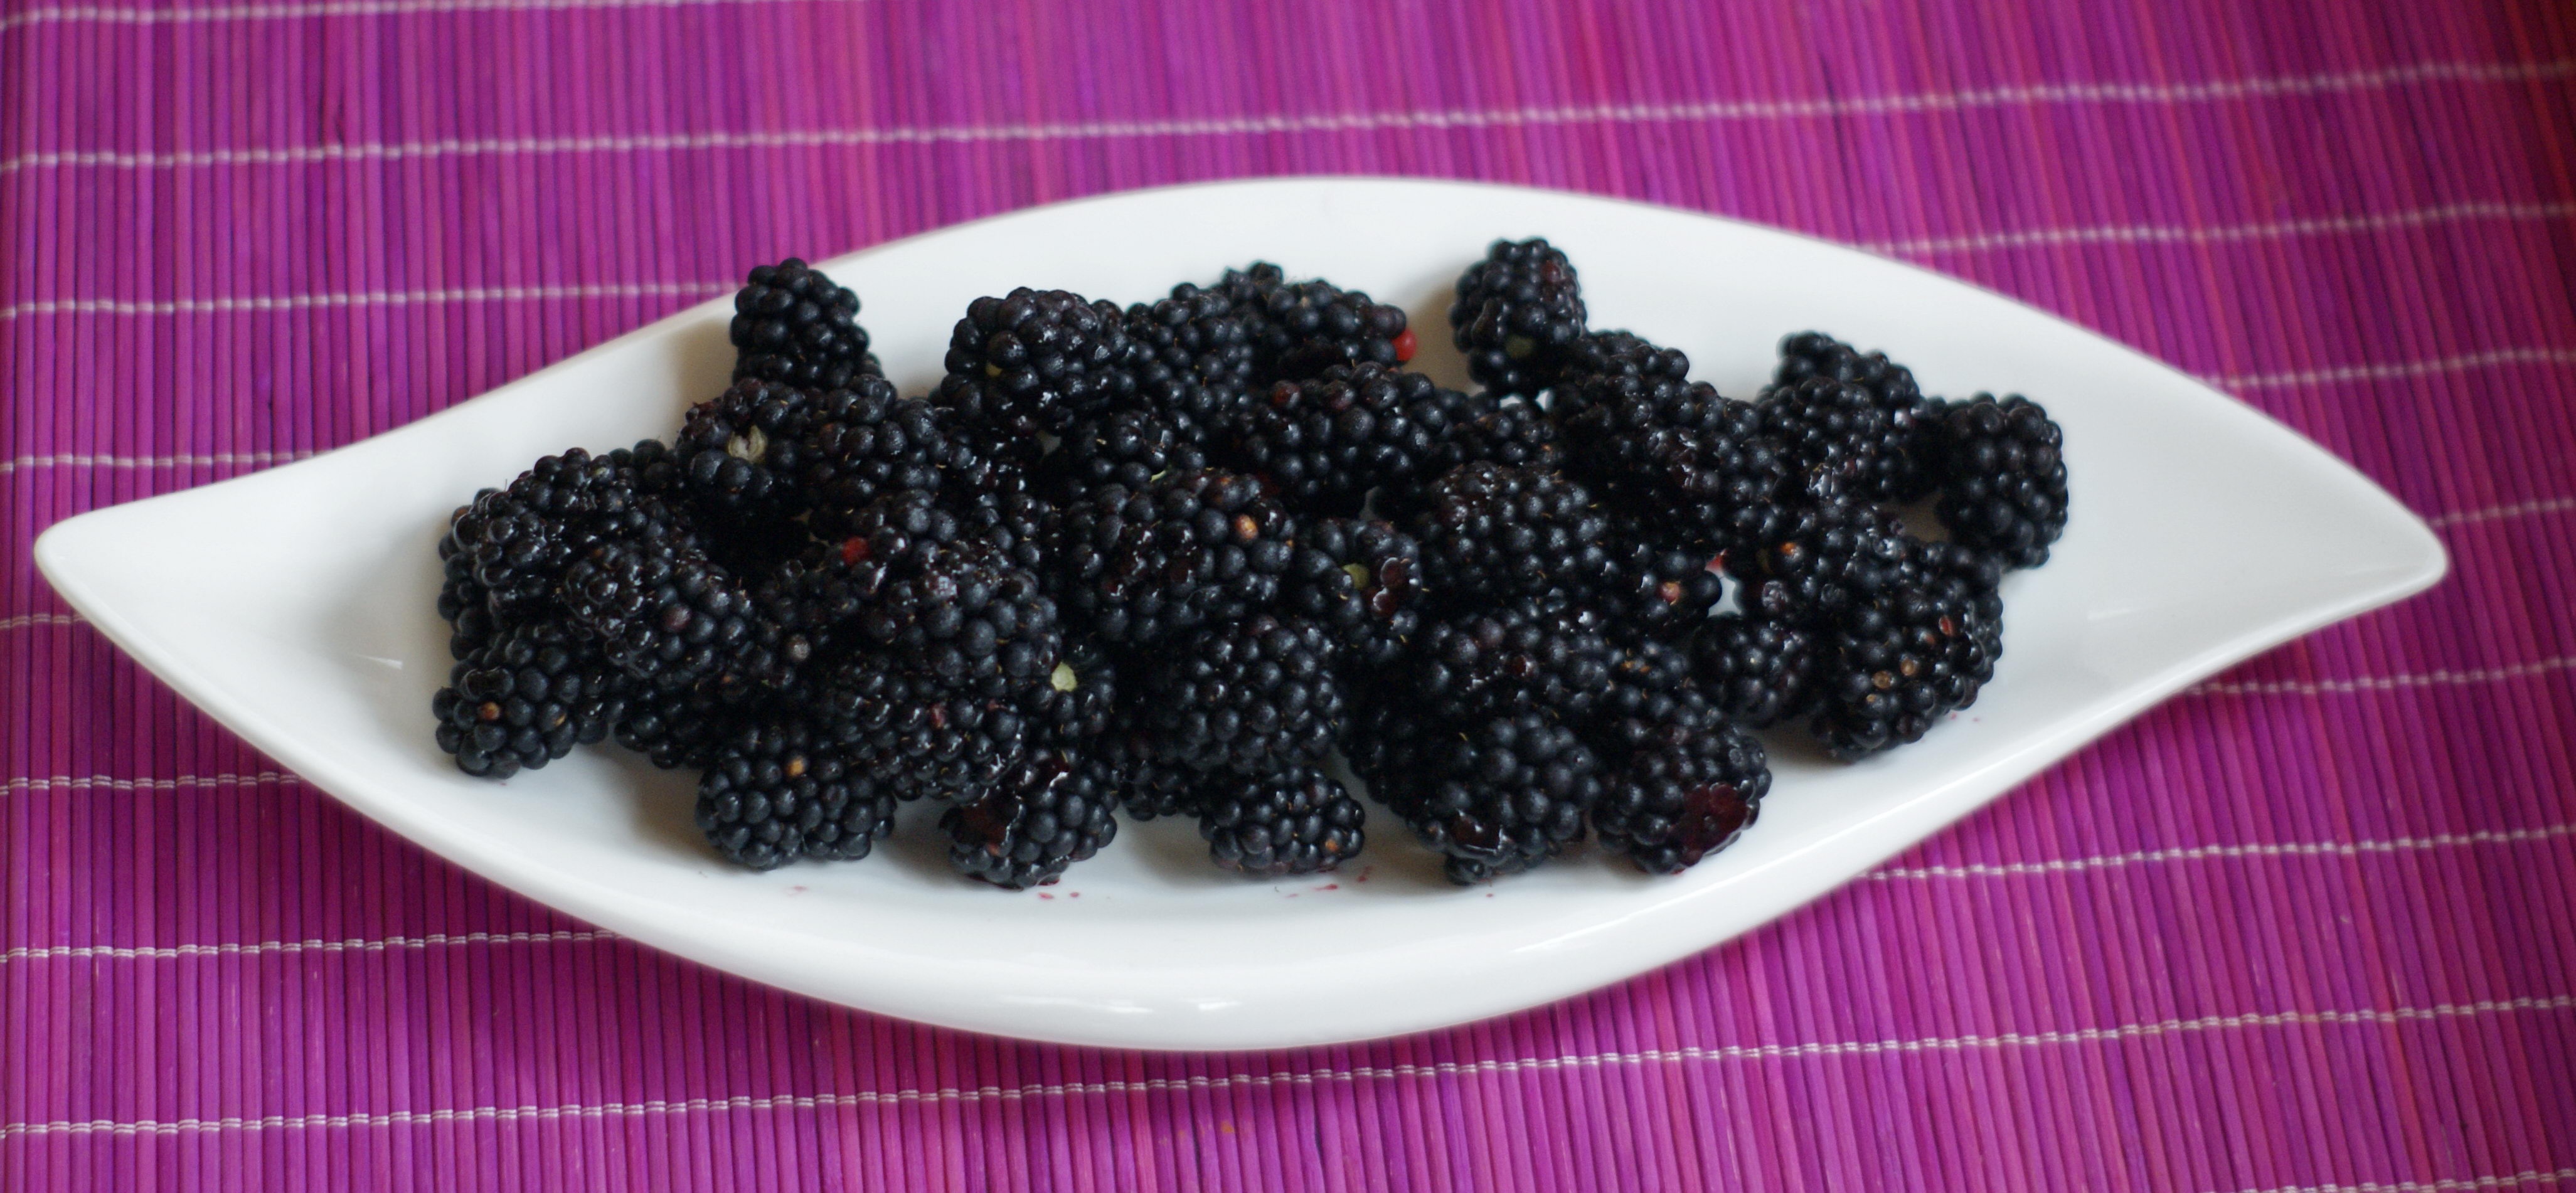
outdoor, plant, fruit, berry, purple, village, food, produce, natural, plate, healthy, blackberry, asian food, vitamin, violet, diet, blackberries, wild berries